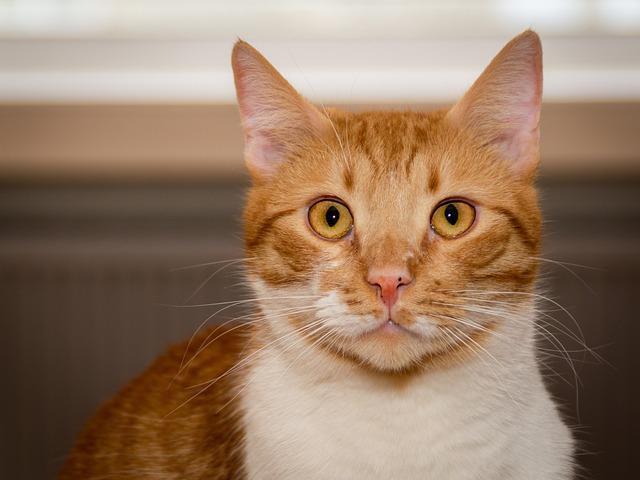
cat